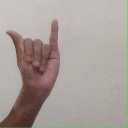
अक्षर: य